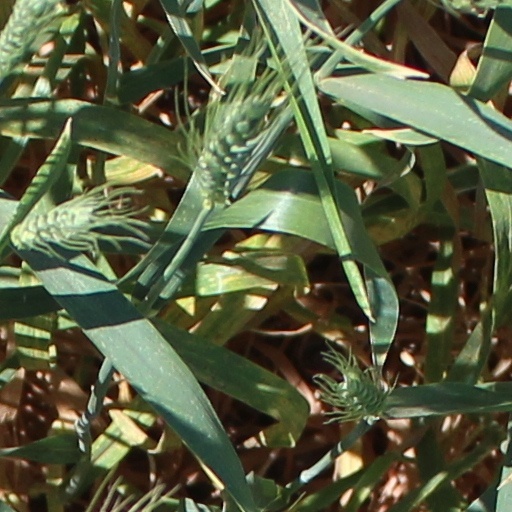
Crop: wheat